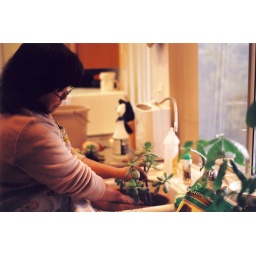
My mom putting some plants in pots for decoration around the house